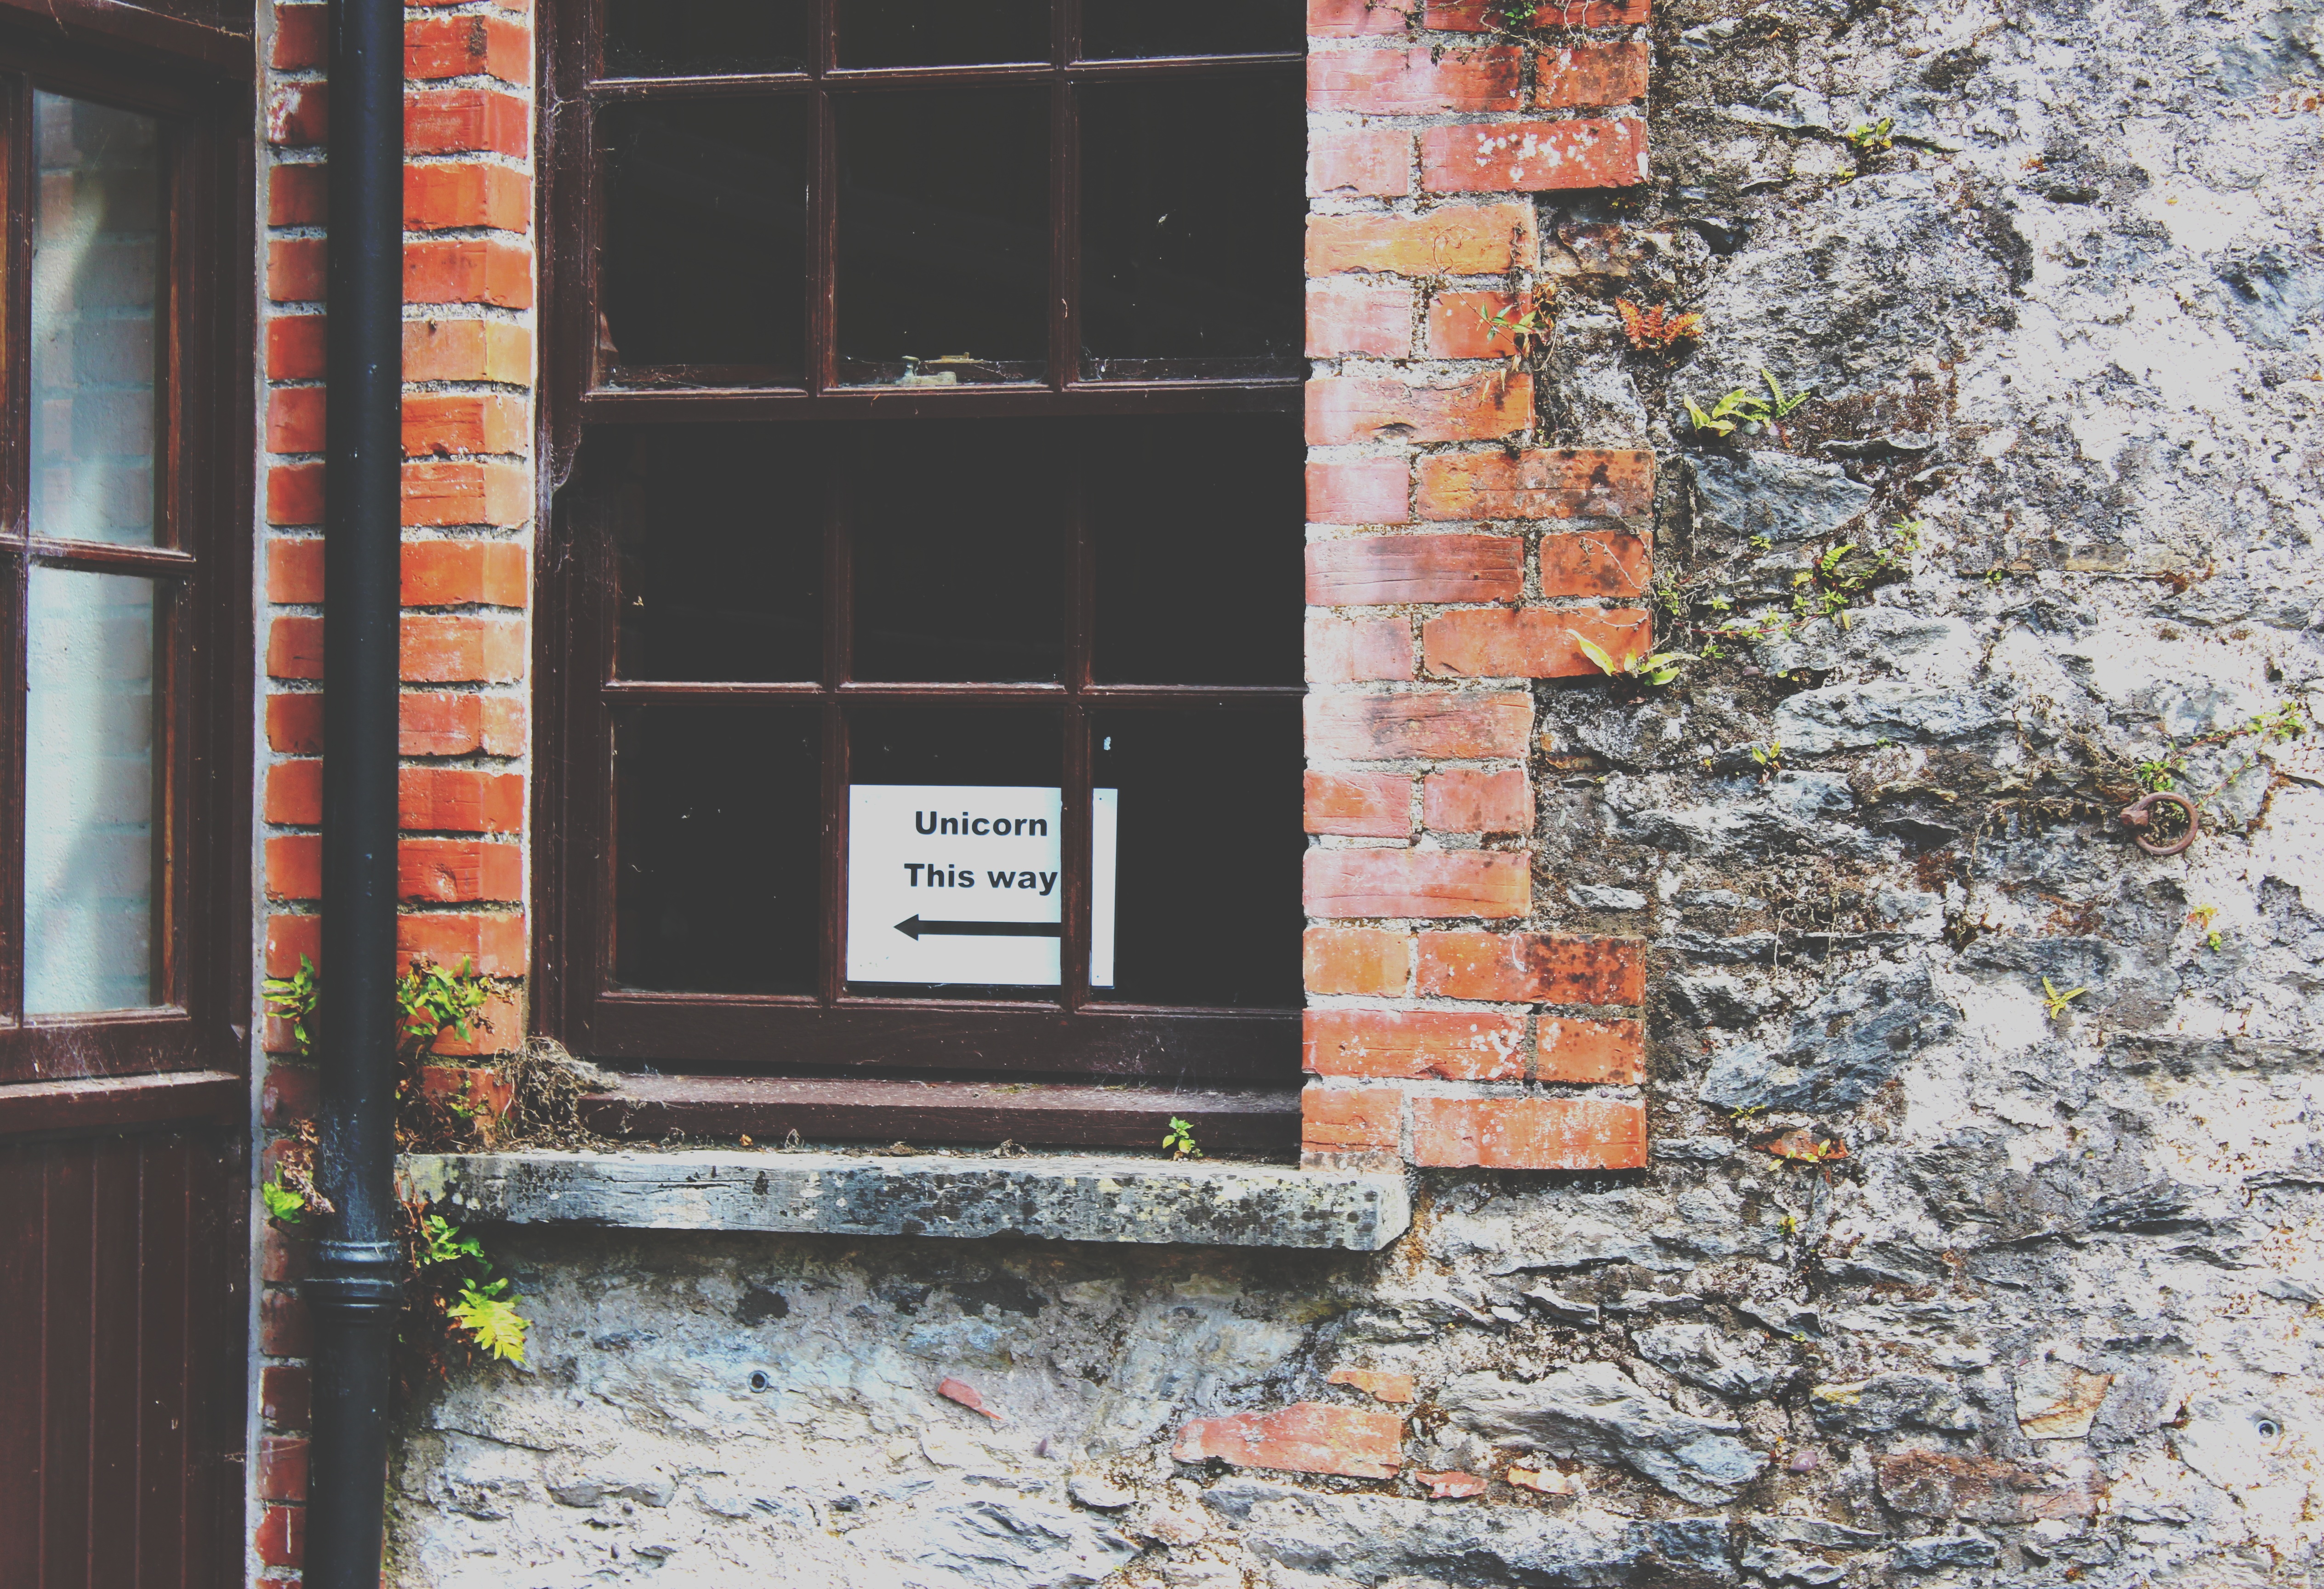
wood, house, window, home, wall, facade, brick, door, material, art, brickwork, urban area